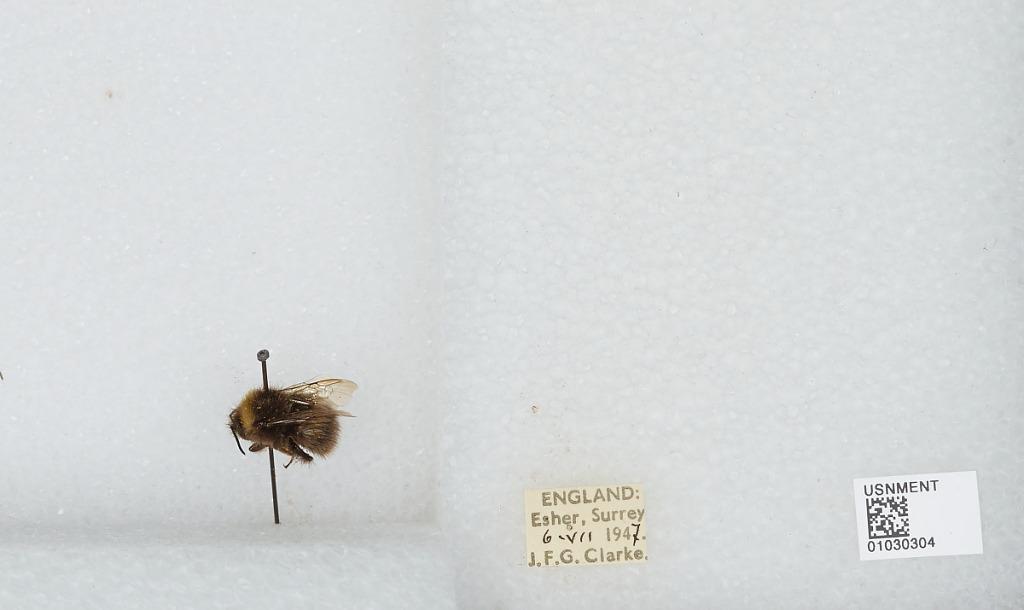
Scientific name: Bombus (Pyrobombus) pratorum (Linnaeus)
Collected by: J. Clarke
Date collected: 1947-7-6
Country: United Kingdom
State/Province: England
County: Surrey
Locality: Esher
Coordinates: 51.3691, -0.365